Pro Evolution Soccer (video game)

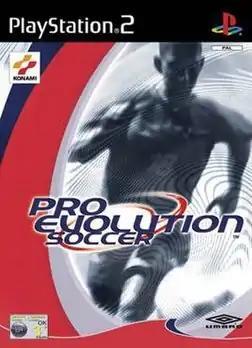
PlayStation 2 cover art for the game

Pro Evolution Soccer, often abbreviated as PES and also known as in Japan, is a football sports simulation video game released in 2001. It is the first installment of Konami's "Pro Evolution Soccer" series.